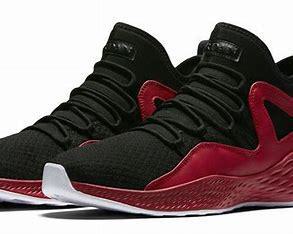
Brand: Jordan
Model: Formula 23